Broken (2005 film)

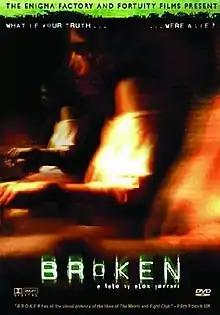
Film poster

Broken is a 2005 "indie short" film co-written by Alex Ferrari and Jorge F. Rodriguez and directed by Ferrari. Starring Samantha Gurewitz, Paul Gordon, and Amber Crawford, the film had a limited run in theatres before being released to DVD.